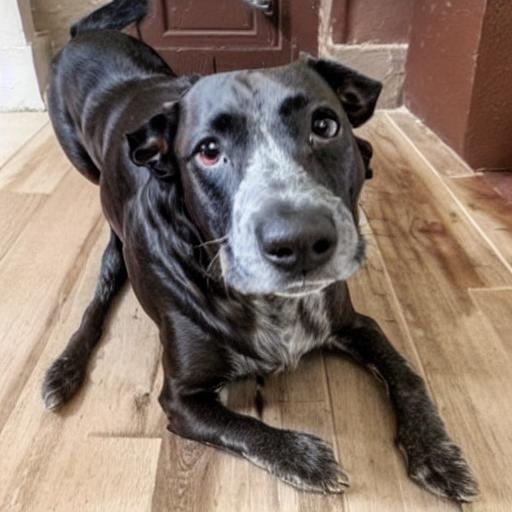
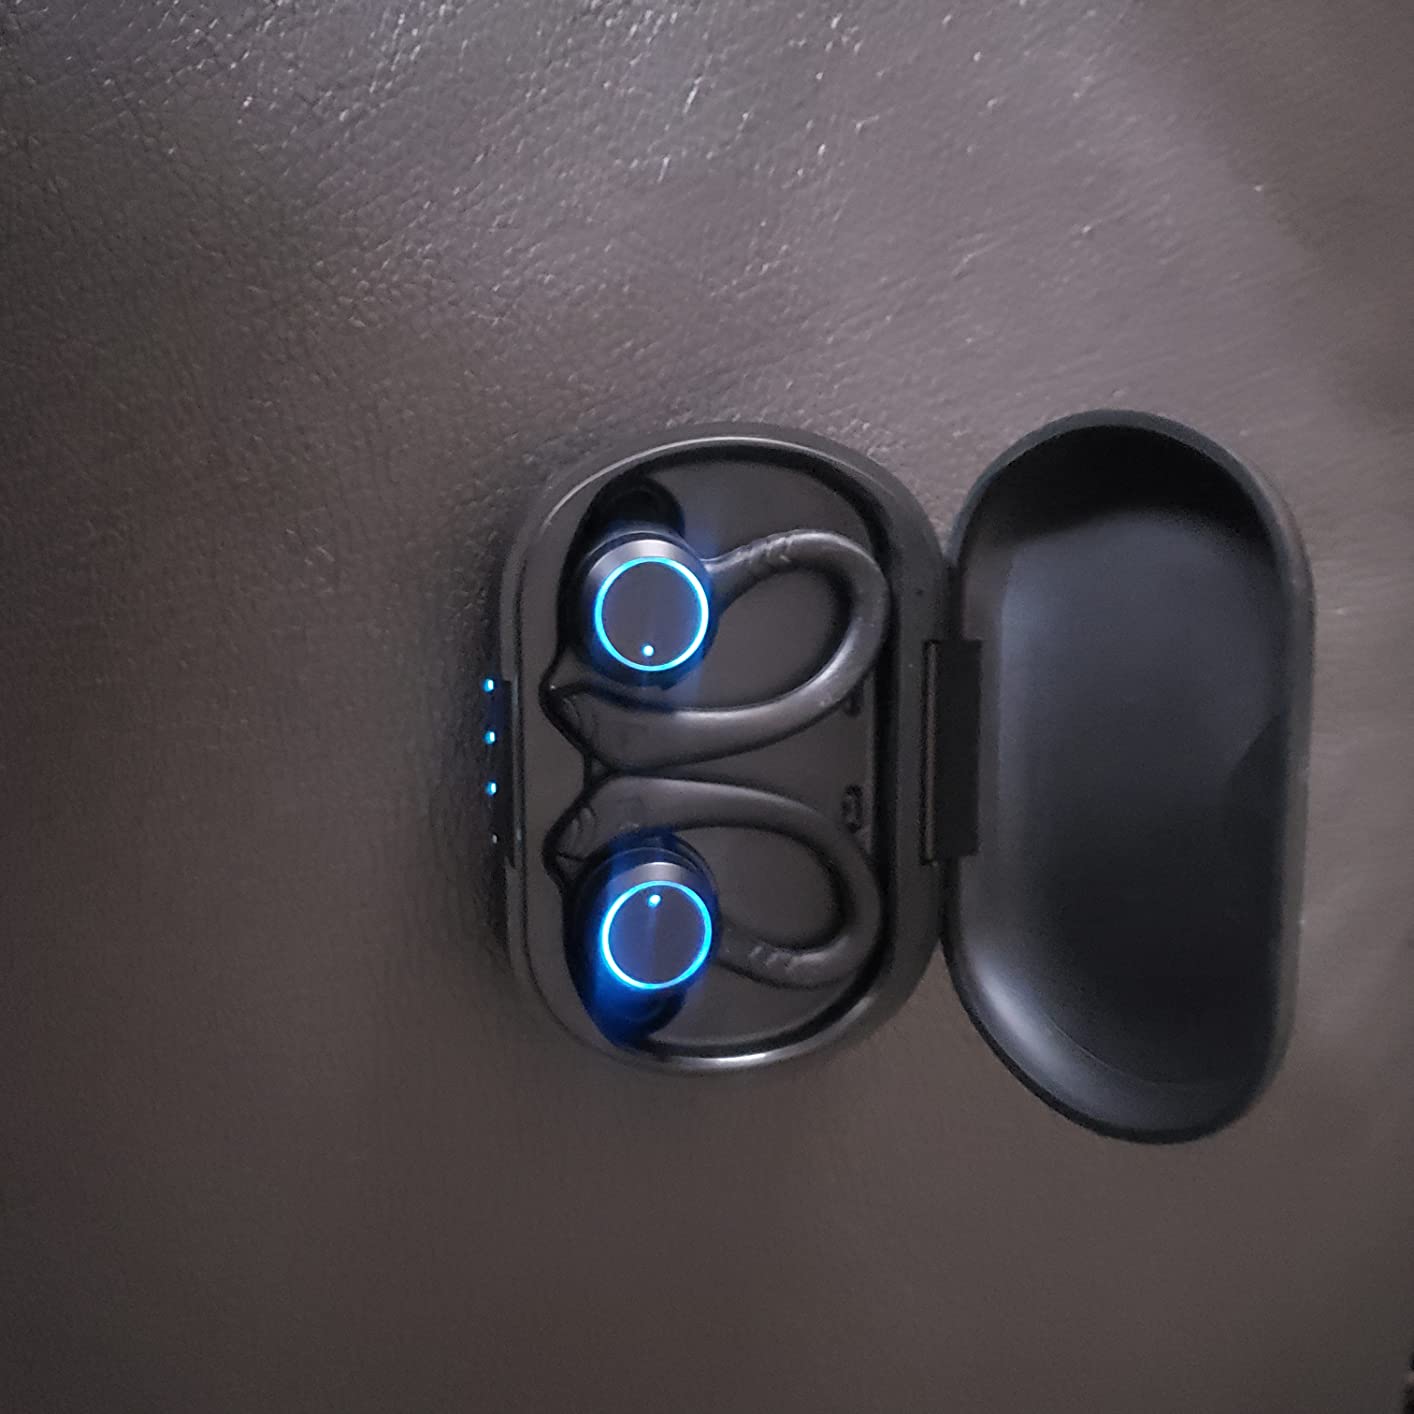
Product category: earbuds
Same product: no